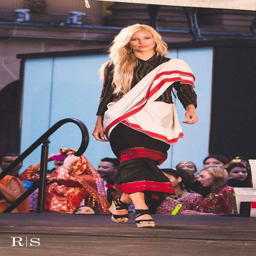
a foreign model in dress